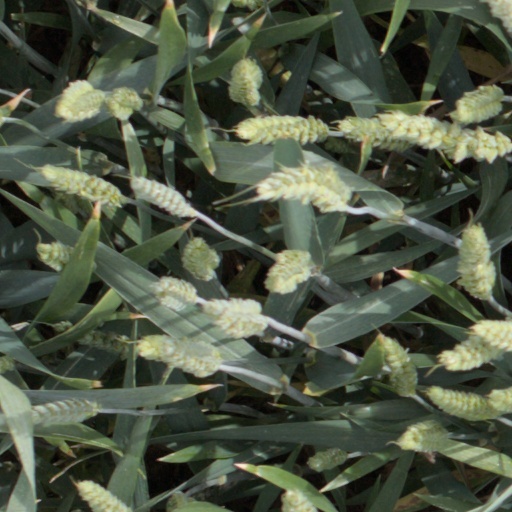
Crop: wheat